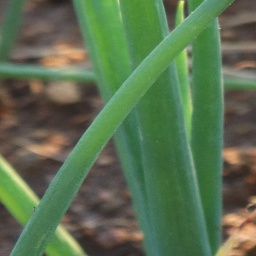
Label: healthy